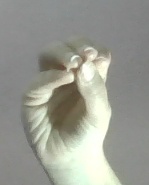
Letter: ha